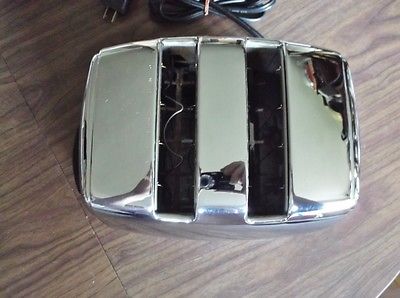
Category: toaster